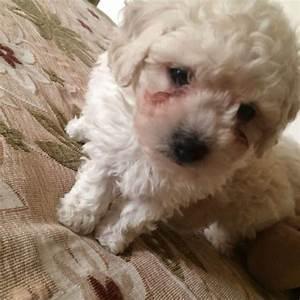
dog